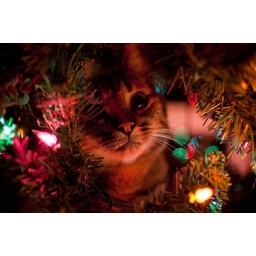
My cat Cedgwick in our Christmas tree